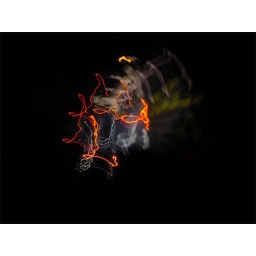
out the front of the bus at night - lights of the cars and trucks - on an Autobahn in southern Germany